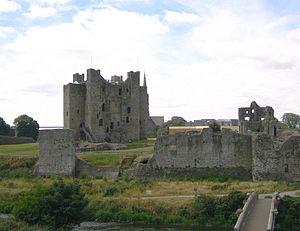
John de Courcy est un chevalier normand, conquérant de l'Ulster. Il fait partie des nobles normands qui passent en Irlande dans le courant du XIIᵉ siècle, où le roi de Leinster, Diarmait Mac Murchada, les avait appelés pour l'aider à recouvrer son royaume. En 1185, il a été fait justicier d'Irlande par le roi Henri II. Les chroniqueurs de l'époque lui donnent le titre de prince d'Ulster et des historiens modernes comme Orpen considèrent qu'il l'a été de facto. Il a dû rendre ses conquêtes sous Jean sans Terre.